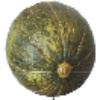
Label: melon_piel_de_sapo